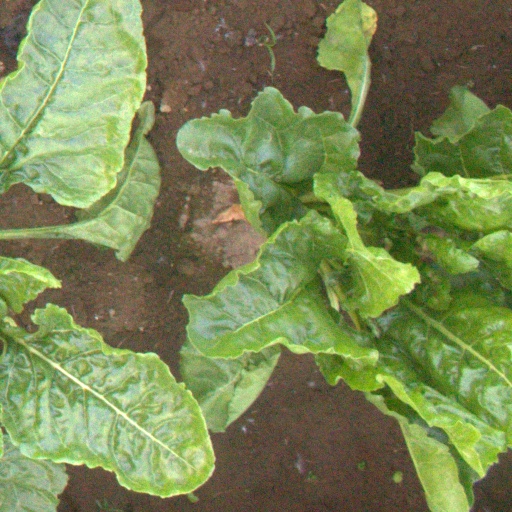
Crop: sugar beet